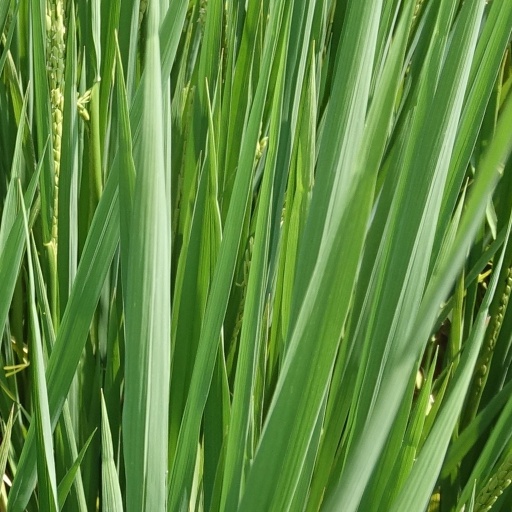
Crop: rice